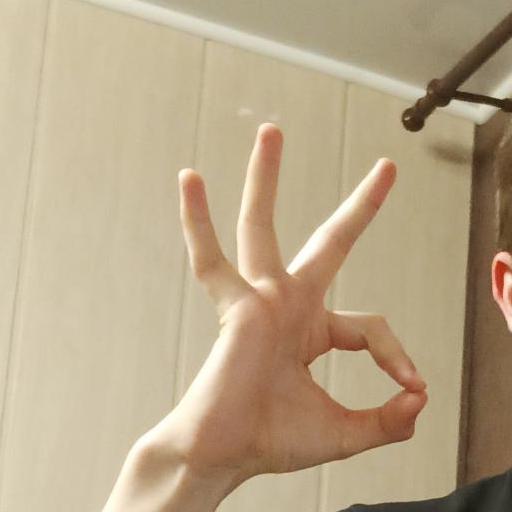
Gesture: ok